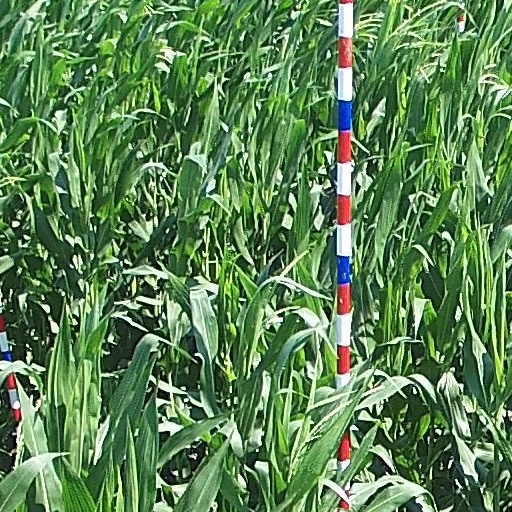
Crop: maize; corn